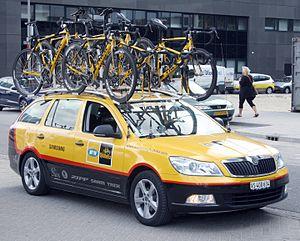
L'équipe cycliste NTT, nommée officiellement NTT Pro Cycling est une équipe cycliste sud-africaine créée en 1997 et ayant le statut de WorldTeam depuis 2016. Elle a notamment remporté la classique Milan-San Remo en 2013 grâce à l'Allemand Gerald Ciolek, ainsi que plusieurs étapes sur les grands tours.